Hyatt Regency walkway collapse

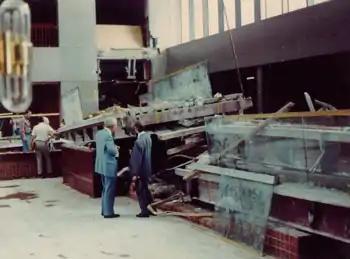
The landing of the concrete fourth-floor walkway, atop the crowded second-floor walkway

About 1,600 people gathered in the atrium for a tea dance on the evening of Friday, July 17, 1981. The second-level walkway held about 40 people at about 7:05 p.m., with more on the third and an additional 16 to 20 on the fourth. The fourth-floor bridge was suspended directly over the second-floor bridge, with the third-floor walkway offset several yards from the others. Guests heard popping noises and a loud crack moments before the fourth-floor walkway dropped several inches, paused, then fell completely onto the second-floor walkway. Both walkways then fell to the crowded lobby floor. A diner at the 42nd-floor revolving restaurant atop the Hyatt said it felt like an explosion.